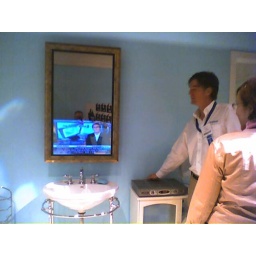
At the 2004 National Cable Television Show, a 'dream house' exhibit included this television embedded in a bathroom mirror. Spiffy.